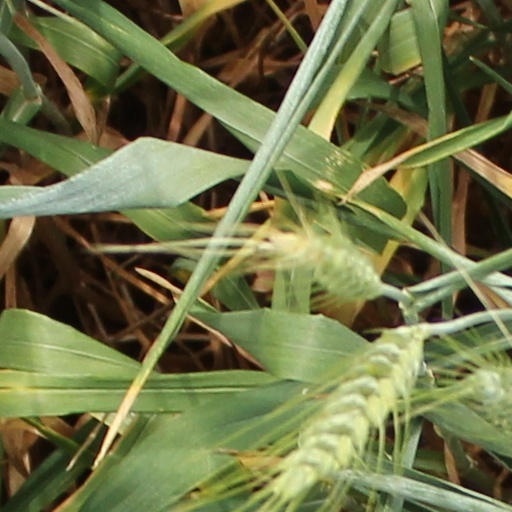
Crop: wheat